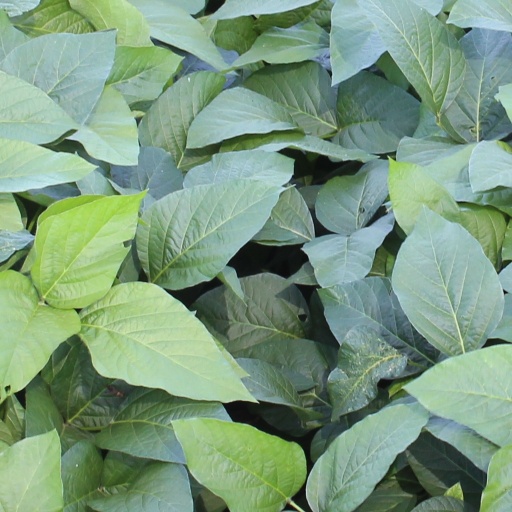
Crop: soybean